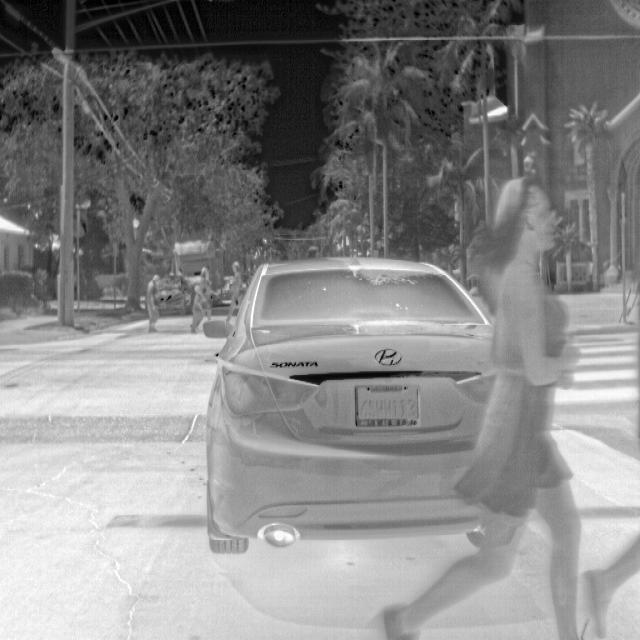
Detected objects:
label: person
label: person
label: person
label: person